Princess Noguk

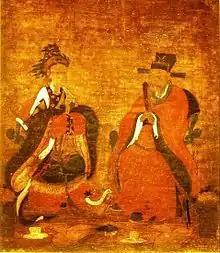
Portrait of Princess Noguk and her husband, King Gongmin

Princess Supreme Noguk (d. 8 March 1365), also known as Queen Indeok and Queen Mother Indeok during her stepson, King U of Goryeo's reign. She was a Yuan dynasty imperial family member as the great-granddaughter of Darmabala, and a niece of Princess Joguk who became a Korean queen consort though her marriage with Gongmin of Goryeo as his primary wife. Her personal name was Borjigin Budashiri (or ). She was the last Mongol to become queen consort of Goryeo.